John Rodgers (naval officer, born 1881)

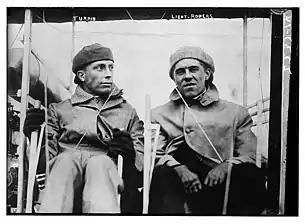
John Rodgers on left and aviator J. Clifford Turpin in 1912. The men are incorrectly labeled on the photograph and Rodgers's name is misspelled.

John Augustus Rodgers Jr. (January 15, 1881 – August 27, 1926) was an officer in the United States Navy and a pioneering aviator.